Leica CL

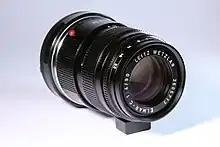
Leitz Elmar-C 90mm f:4 long lens

The CL was sold with two lenses specially designed for it: the "Leitz Summicron-C 40mm f:2" sold as the normal lens, and the "Leitz Elmar-C 90mm f:4" long lens. Both take the uncommon Series 5.5 filters. A "Leitz Elmarit-C 40mm f:2.8" was also briefly produced but it is said that only 400 were made.